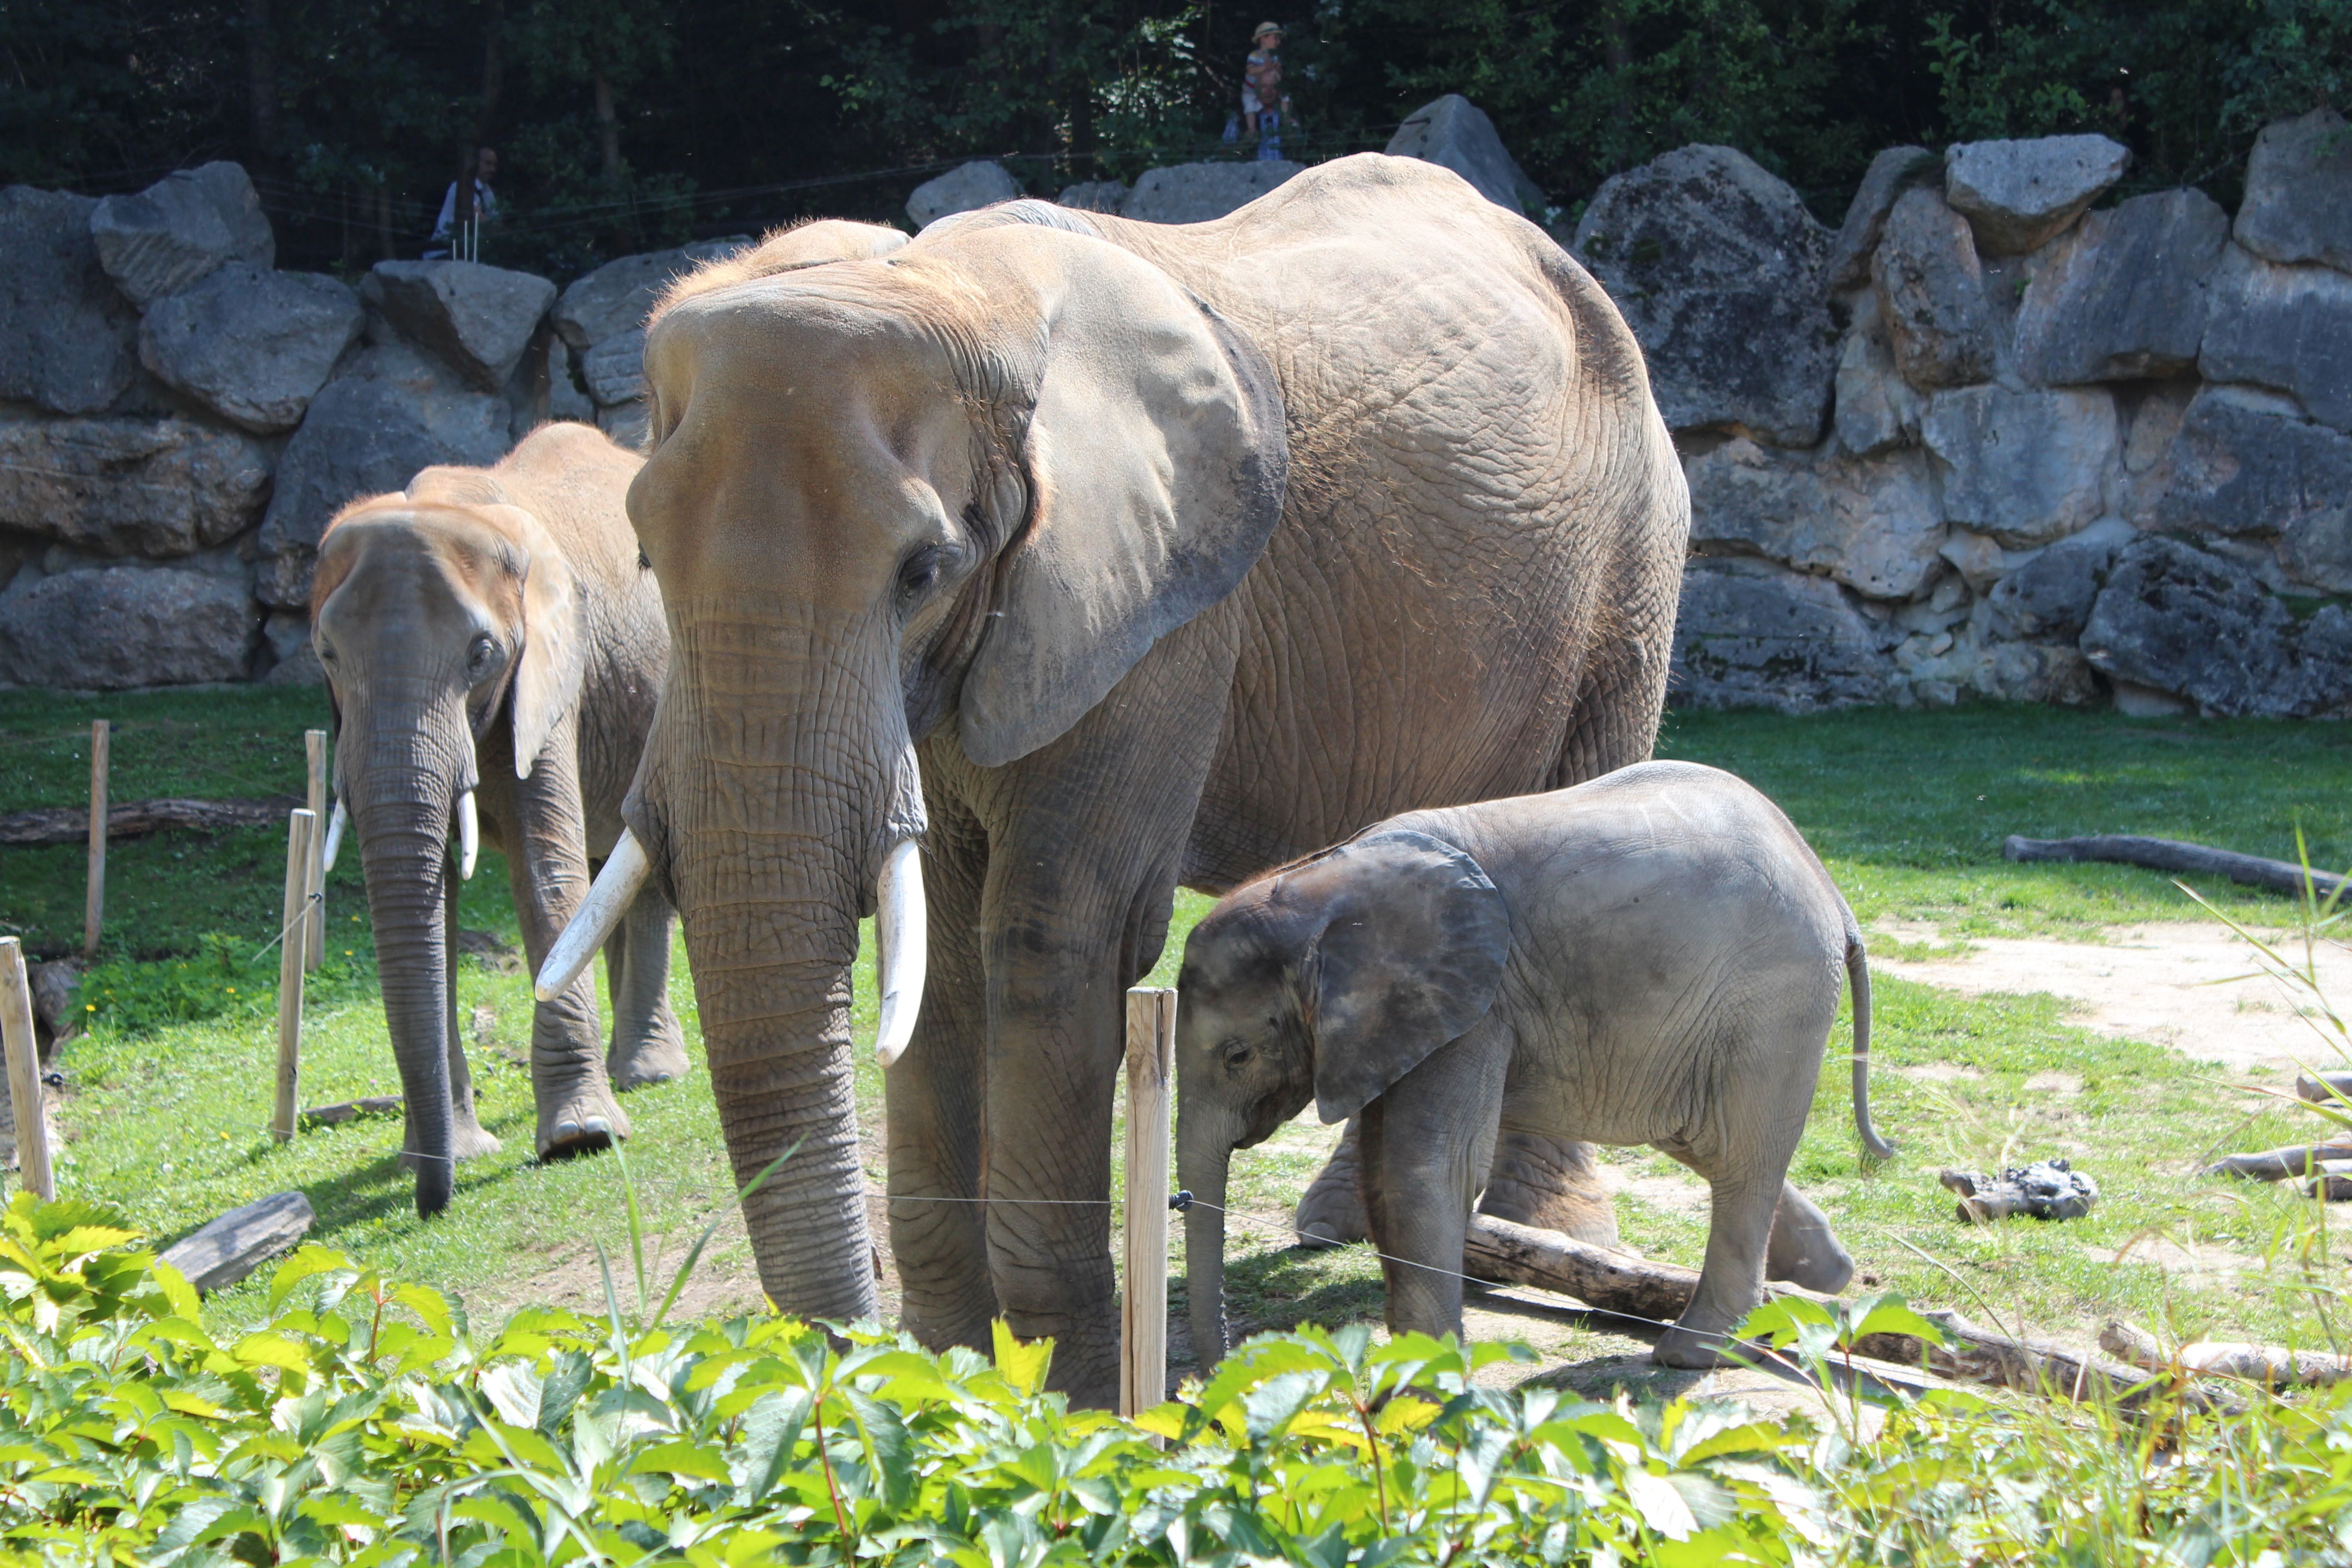
tree, grass, plant, animal, wildlife, zoo, fauna, elephant, tusk, family, snout, african, organism, indian elephant, african elephant, elephants and mammoths, terrestrial animal